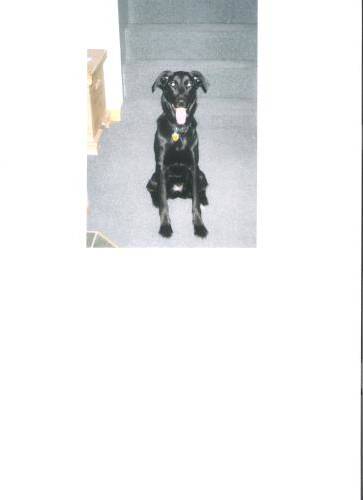
Label: dog